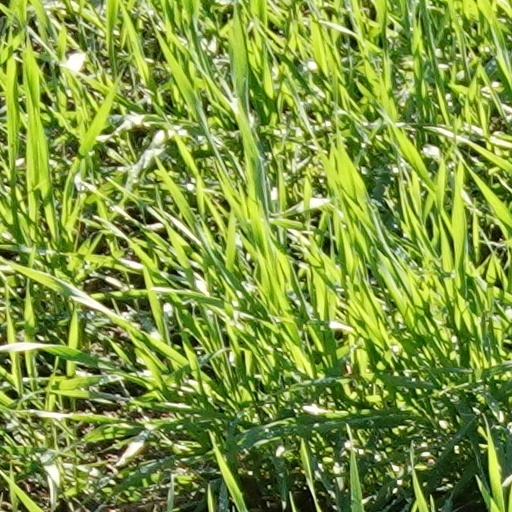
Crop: wheat